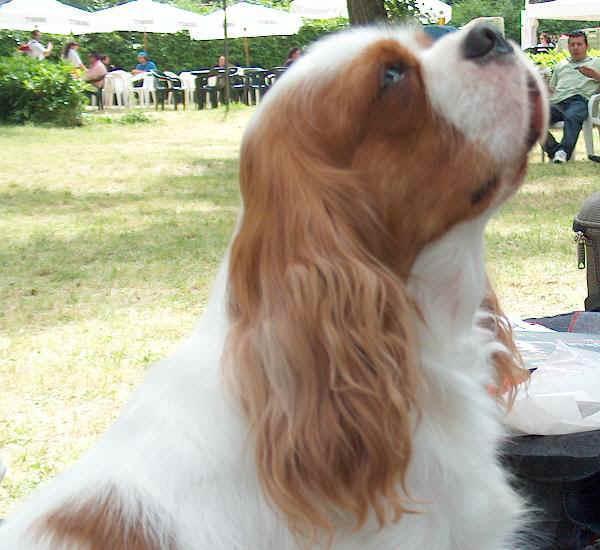
Blenheim_spaniel